Nunzio Impellizzeri

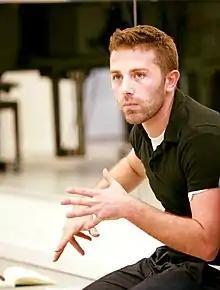
Impellizzeri in 2016

Nunzio Impellizzeri (born 7 May 1980) is an Italian-Swiss choreographer. He is based in Zürich.